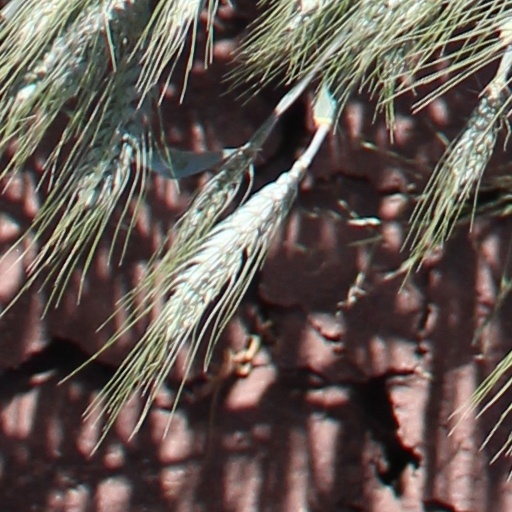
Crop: wheat